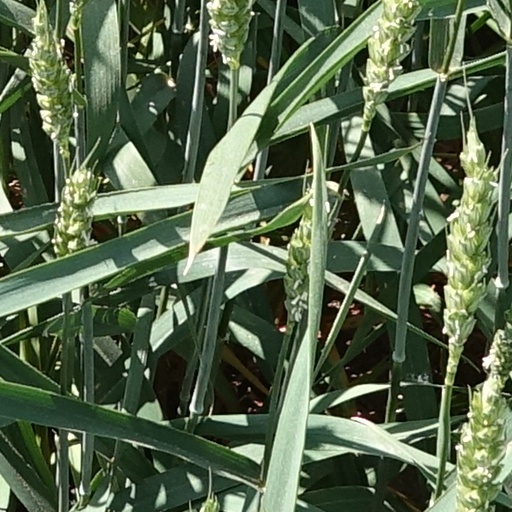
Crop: wheat